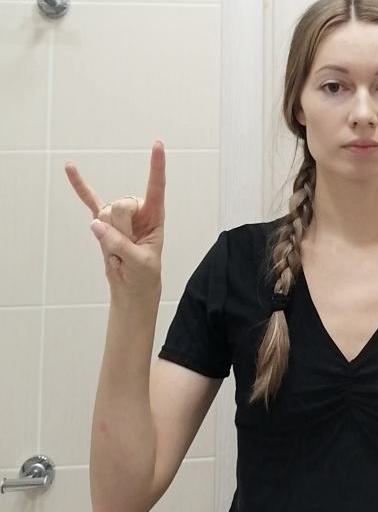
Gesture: rock